La Más Draga season 6

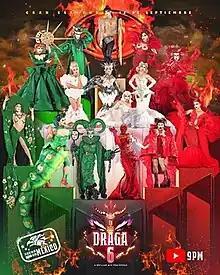
Promotional poster for season six

The sixth season of "La Más Draga" aired on 12 September 2023, is available through YouTube, and is produced by La Gran Diabla Producciones. The series features fourteen contestants from all over Mexico competing for the title of "La Más Draga of Mexico and Latin America" and a cash prize of $600,000 MXN Pesos.